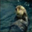
Label: otter